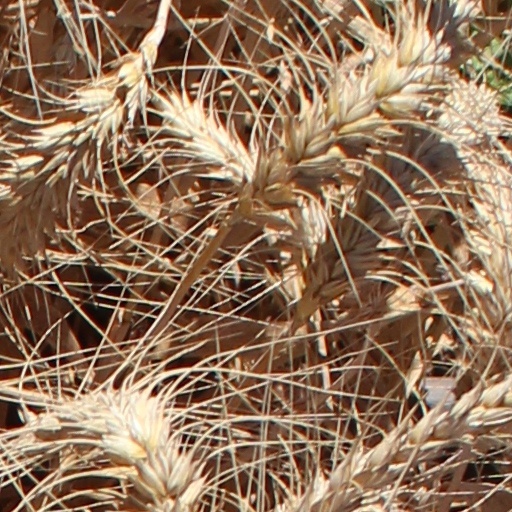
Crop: wheat